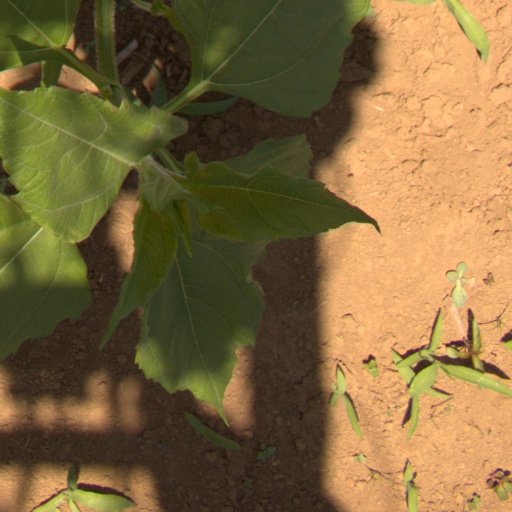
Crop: Jerusalem artichoke